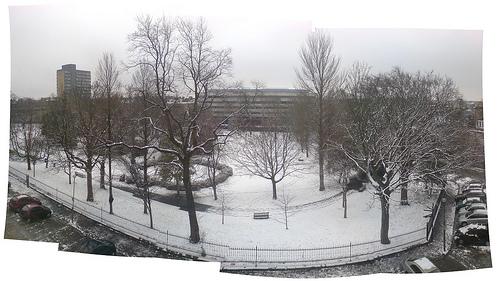
Weather: snow or frosty